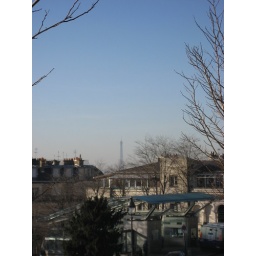
View from the Sacre Coeur. The Eiffel tower in the back ground